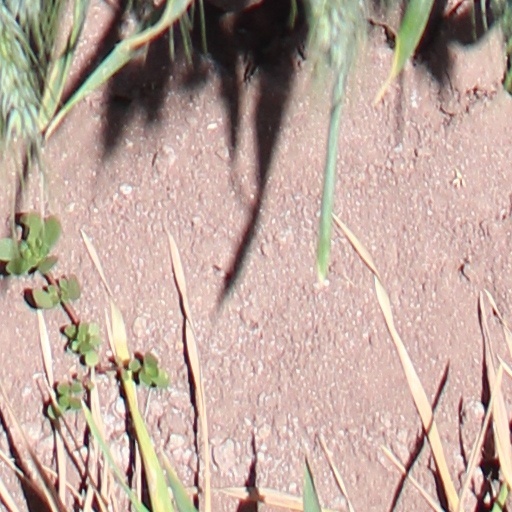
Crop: wheat